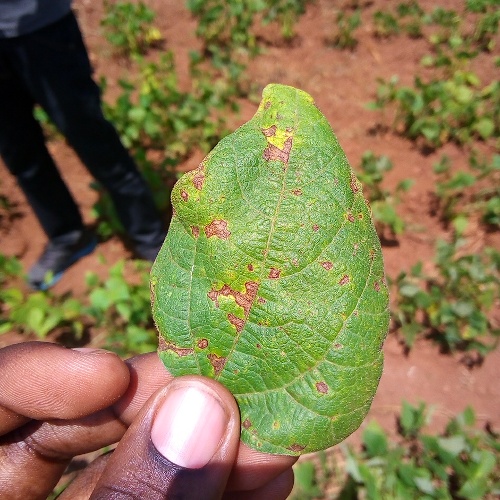
Leaf condition: angular_leaf_spot